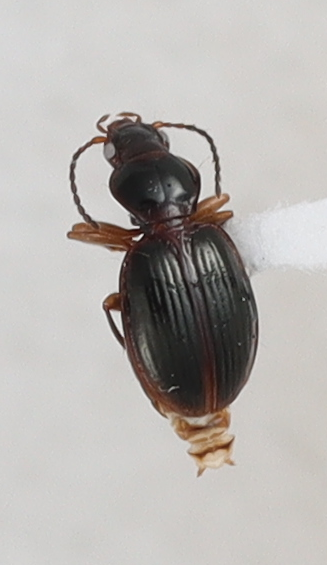
Scientific name: Mecyclothorax konanus
Plot: 6
Trap: S
Collected: 20220713